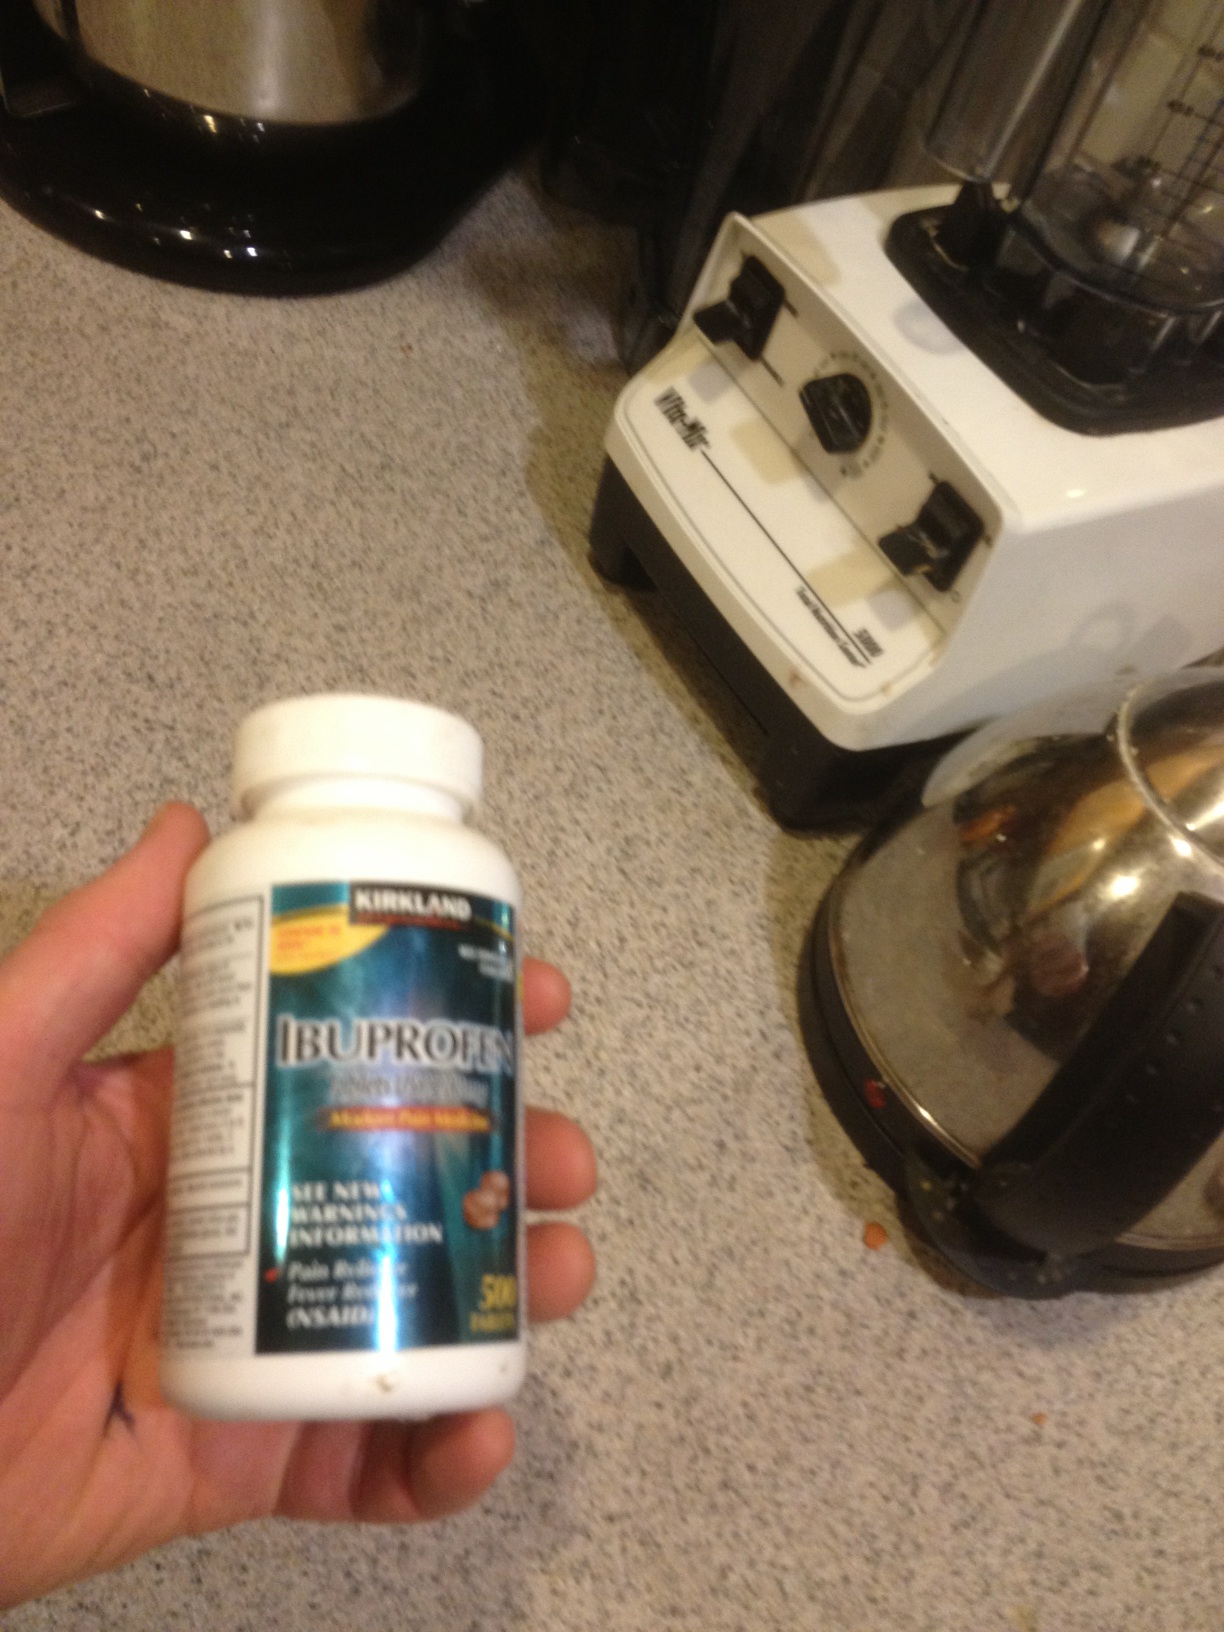Question: What is this?
Answer: ibuprofen